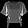
Label: Shirt